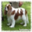
Label: dog